1995 Cannes Film Festival

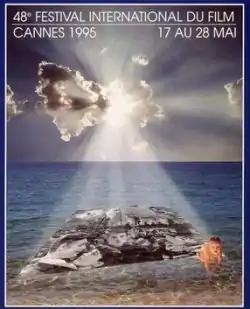
Official poster of the 48th Cannes Film Festival an original illustration by Ryszard Horowitz.

The 48th Cannes Film Festival took place from 17 to 28 May 1995. French actress Jeanne Moreau served as jury president for the main competition. French actress Carole Bouquet hosted the opening and closing ceremonies.